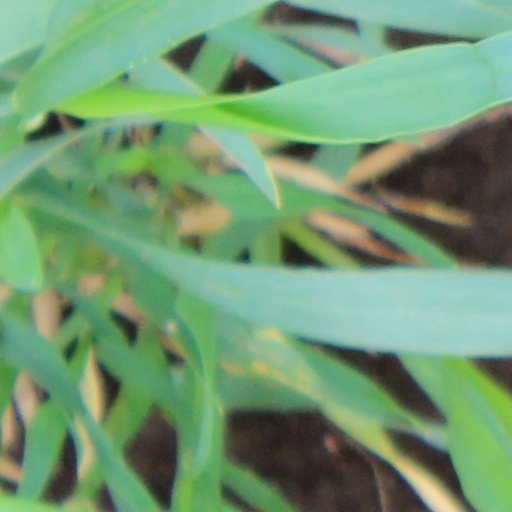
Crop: wheat